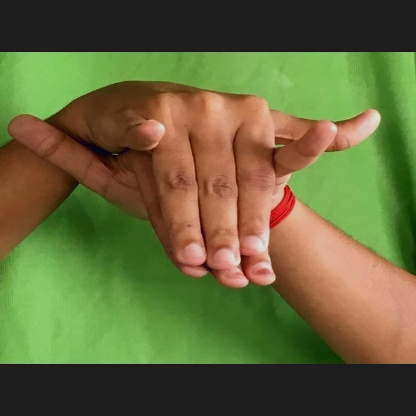
Mudra: Varaha